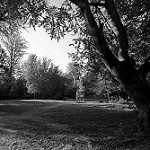
Label: B & W